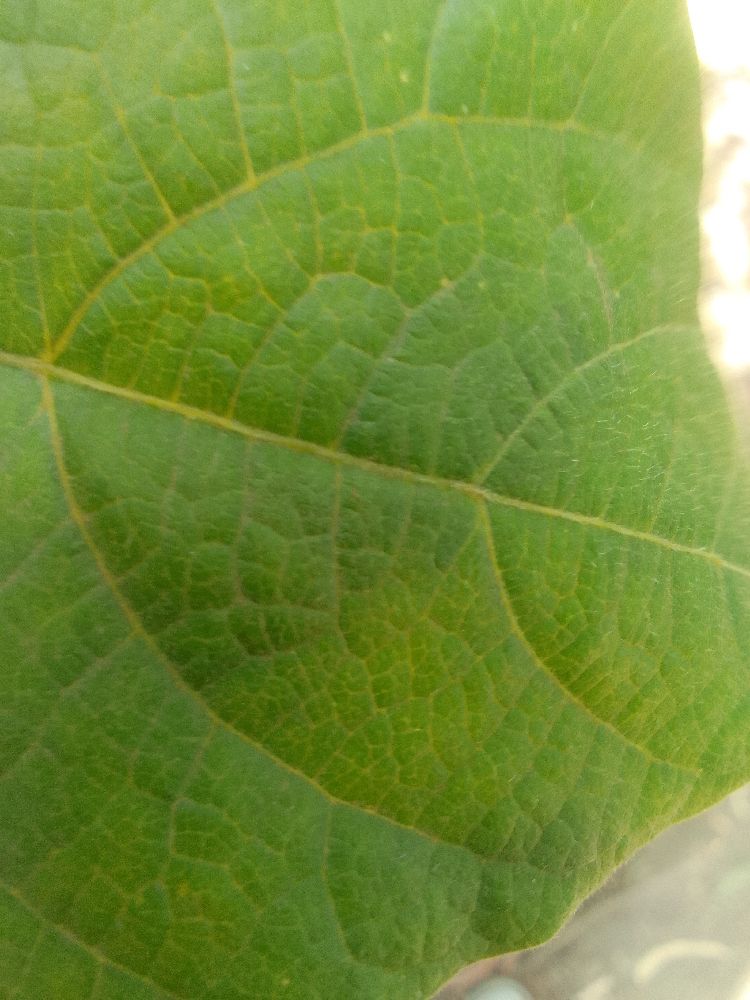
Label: healthy